Sayran Lake

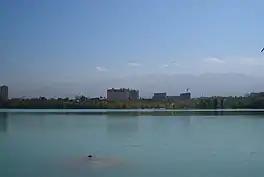
Sayran

Sayran ("Saıran") is a man-made lake and reservoir in Almaty, Kazakhstan. During a 2011 summary meeting mayor of Almaty Akhmetzhan Yessimov announced that an oceanarium may be constructed at the lake.